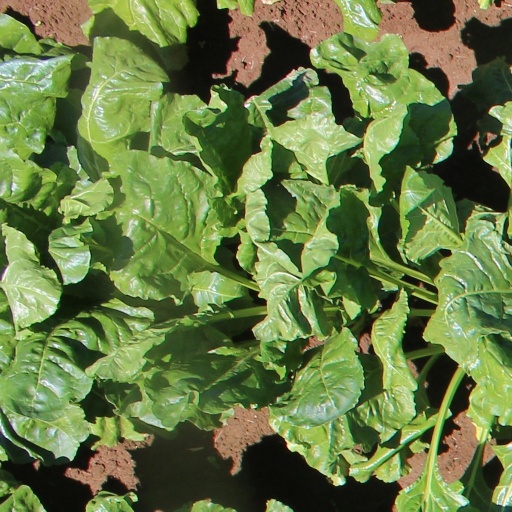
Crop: sugar beet